Suematsu temple ruins

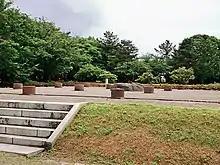
Suematsu temple ruins in 2015

is an archaeological site with the ruins of a Hakuho period Buddhist temple located in the Suematsu neighbourhood of what is now the city of Nonoichi, Ishikawa, Japan. The temple no longer exists, but the temple grounds were designated as a National Historic Site in 1939, with the area under designation expanded in 1969.